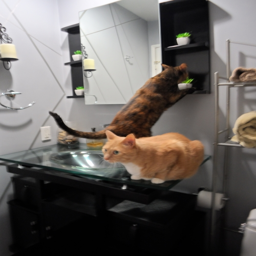
here 's tv character checking them out like the sassy cat she is .